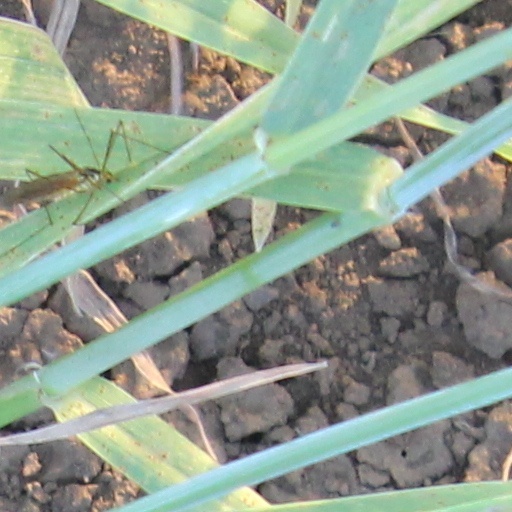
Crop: wheat